CMLL Super Viernes (July 2012)

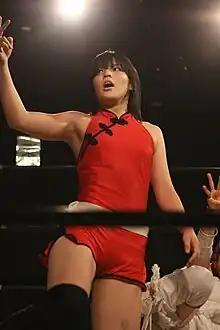
Hikaru, one half of "Venus Muscle" visiting CMLL

In July 2012 the Mexican professional wrestling promotion Consejo Mundial de Lucha Libre (CMLL) held three CMLL Super Viernes shows, all of which took place in Arena México on Friday nights. A "Super Viernes" was scheduled for Friday July 27, 2012 but had to be canceled due to demonstrations "Yo Soy 132" in the neighborhood of Arena México. Some of the matches from Super Viernes were taped for CMLL's weekly shows that aired in Mexico the week following the Super Viernes show. The shows featured various professional wrestling matches with different wrestlers involved in pre-existing scripted feuds or storylines. Wrestlers portray either heels (referred to as ""rudos"" in Mexico, the "bad guys") or faces (""technicos"" in Mexico, the "good guys") as they follow a series of tension-building events, which culminate in a wrestling match or series of matches. Being a professional wrestling event matches are not won legitimately; they are instead won via predetermined outcomes to the matches that is kept secret from the general public.